Allier

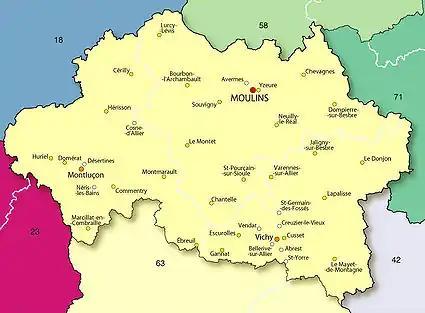
Map of Allier

On 1 January 2017 the population of Allier was estimated at 337,988 inhabitants which represented an average density of 46 people/km. Many areas have a density less than 20 people/km. Because of its low population density, it is considered to fall within the empty diagonal.